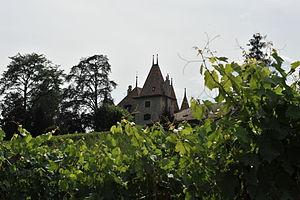
Chateau d'Echandens